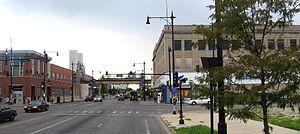
Halsted est une station aérienne de la ligne verte du métro de Chicago. Elle a ouvert ses portes le 24 décembre 1906 dans le secteur de Englewood, au croisement de 63rd Street et de Halsted Street, dans un quartier réputé à l’époque pour ses nombreuses boutiques de grandes marques.